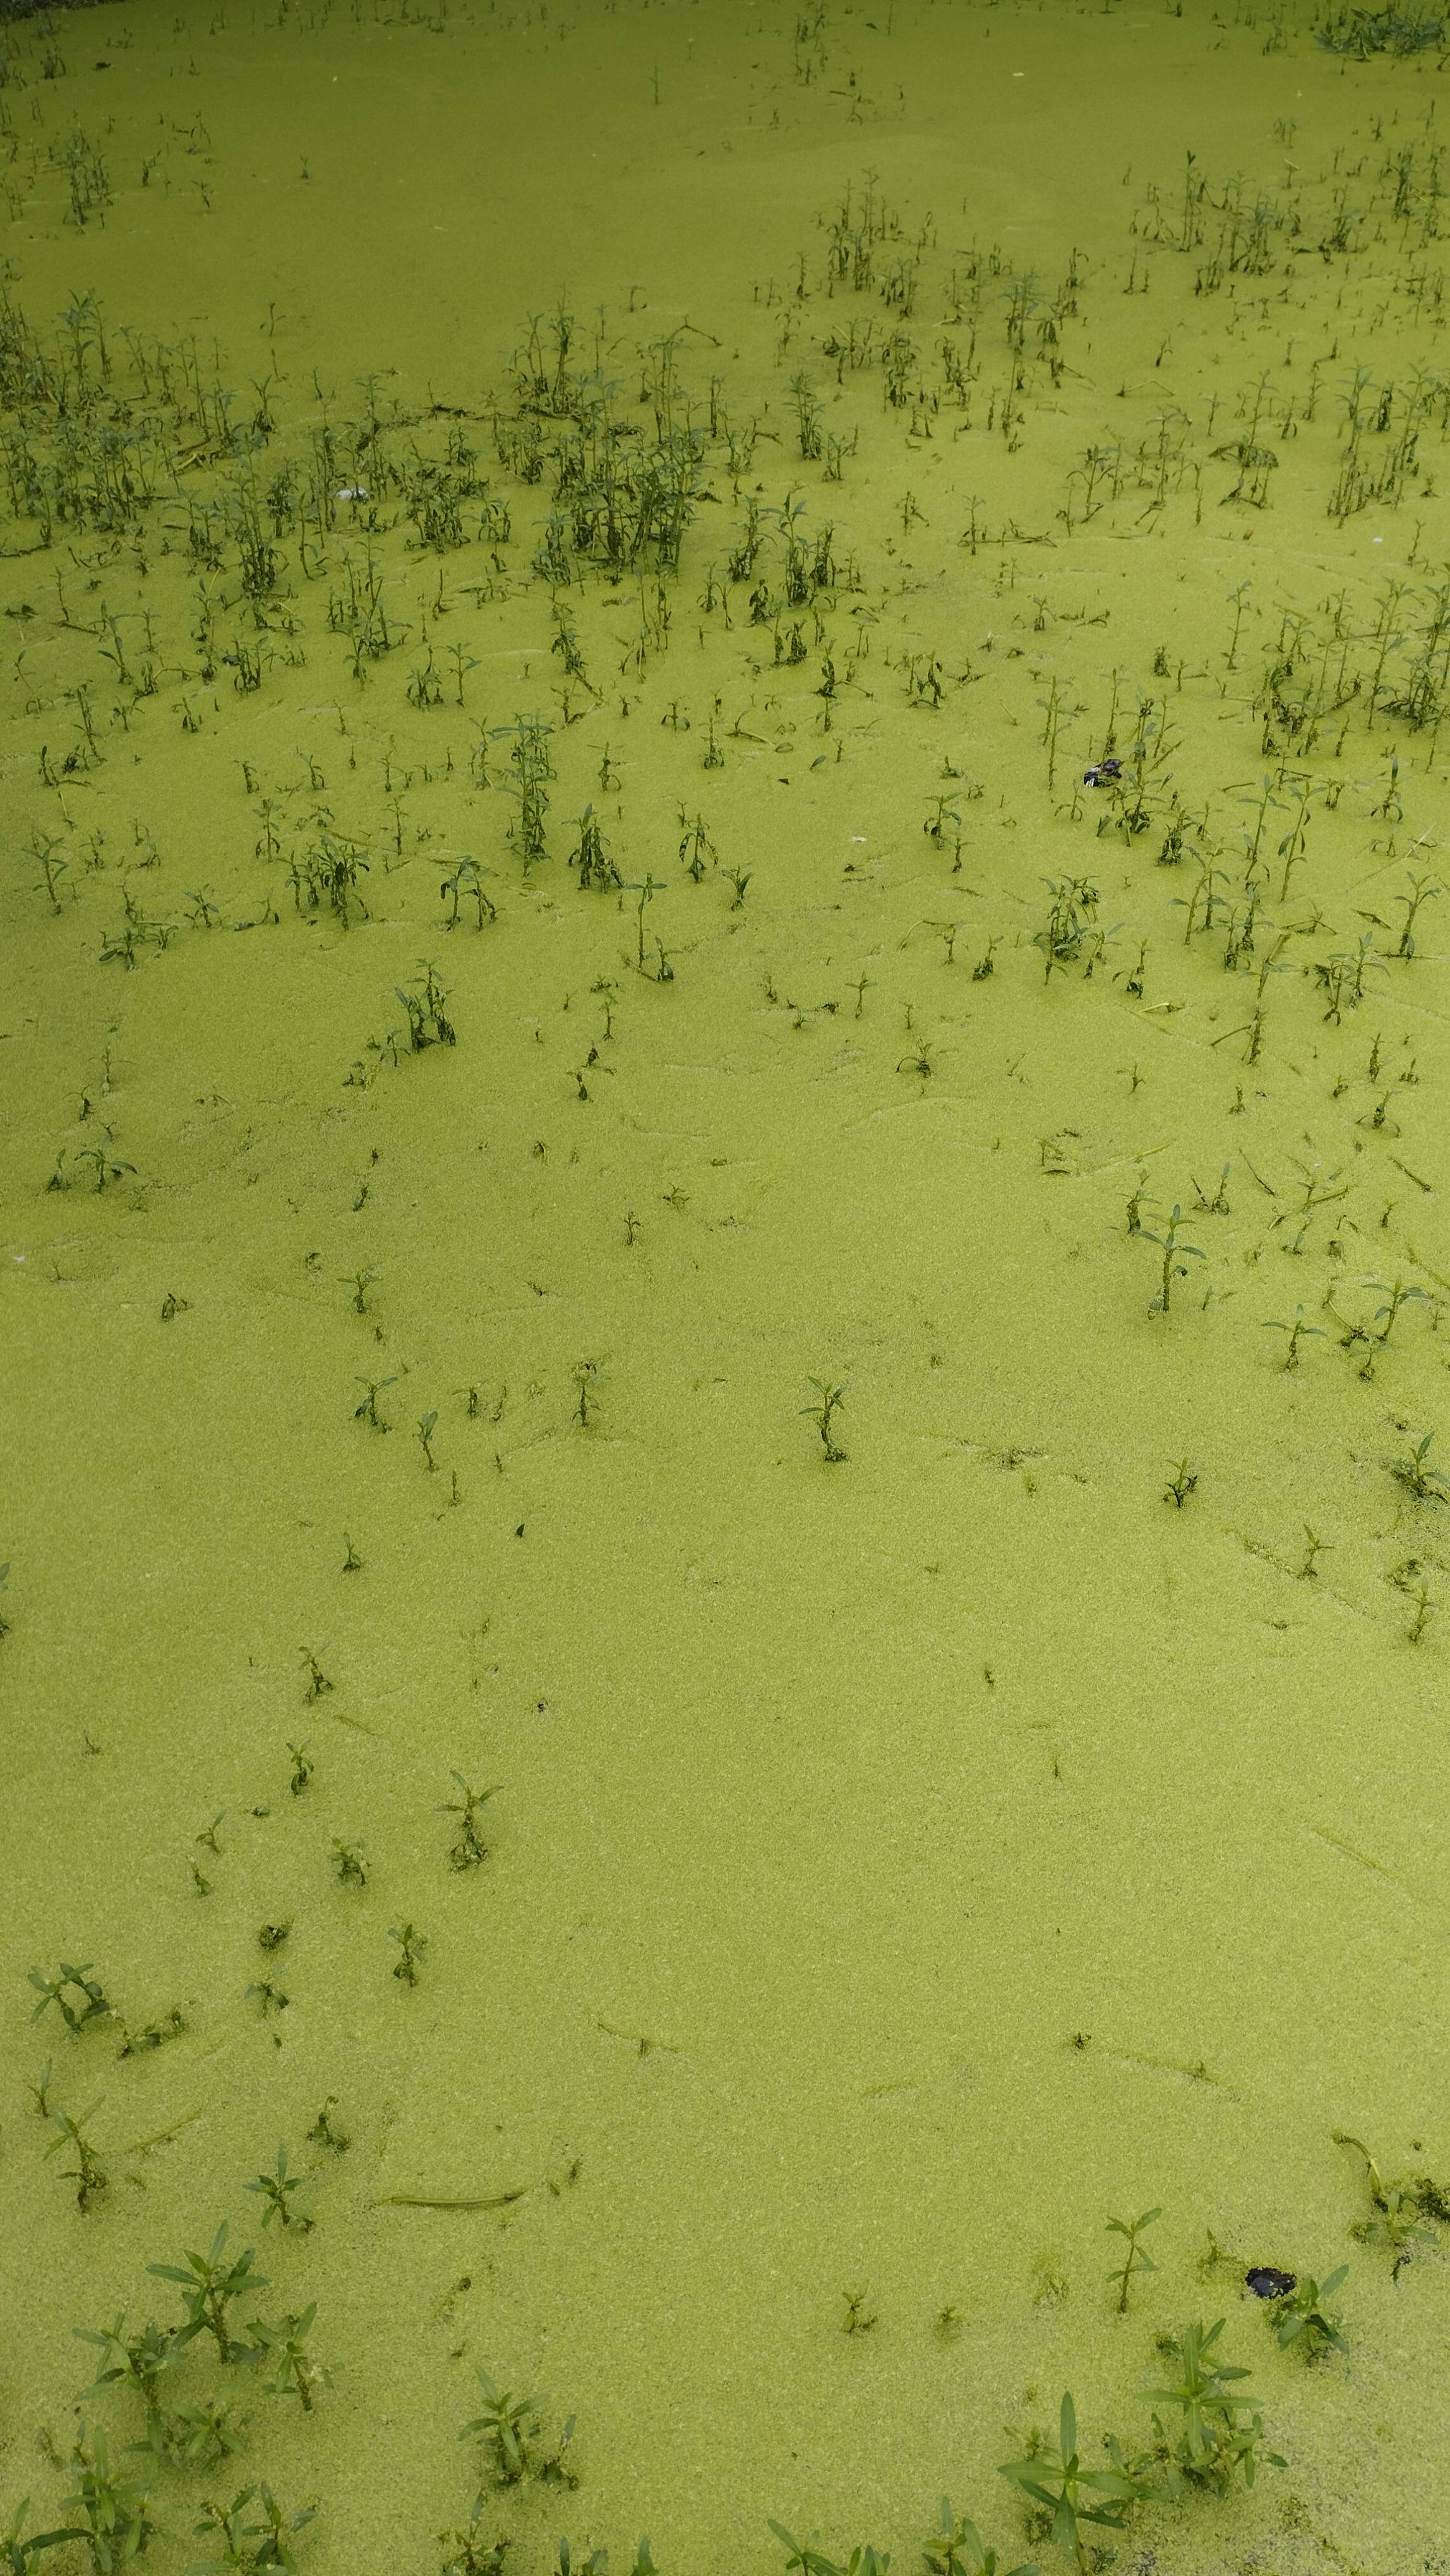
Species: Common Duckweeds (Lemna minor)